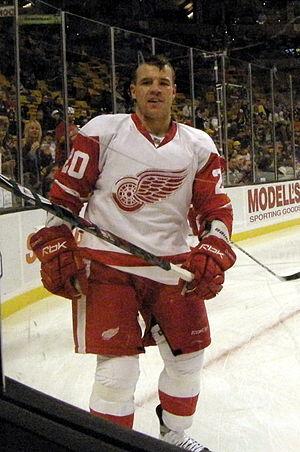
Aaron Downey est un joueur professionnel canadien de hockey sur glace évoluant au poste d'ailier droit.